Censorship of GitHub

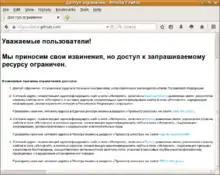
The block message Russian GitHub users saw when trying to access the website on December 2, 2014

On December 2, 2014, Roscomnadzor blocked GitHub due to it hosting various copies of a suicide manual. Because GitHub uses HTTPS, which encrypts data between a user's computer and GitHub's servers, Internet service providers (ISPs) were forced to block the whole website instead of the pages involved. Complying ISPs included: Beeline, MTS, MGTS and Megafon. Maxim Ksenzov, the Deputy Head of Roscomnadzor, said in a statement that the block was due to GitHub not complying with earlier takedown requests for the manual on October 10, 2014. GitHub was also momentarily blocked on October 2, 2014, until the original copy of the manual was deleted by its uploader.